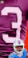
Number: 3